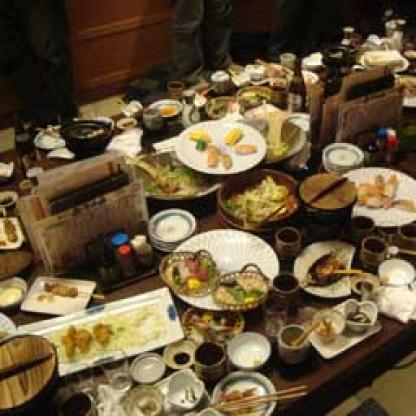
Scene: Indoor